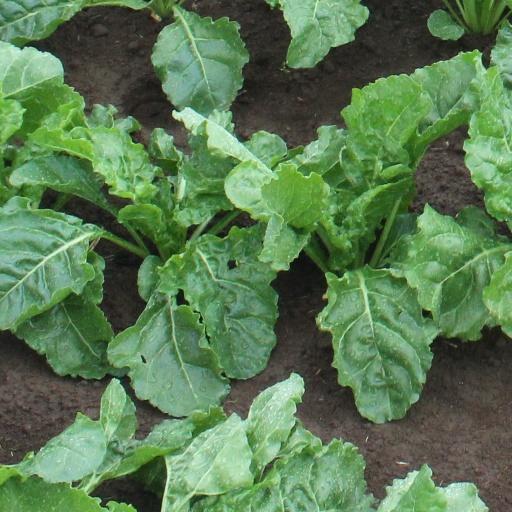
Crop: sugar beet